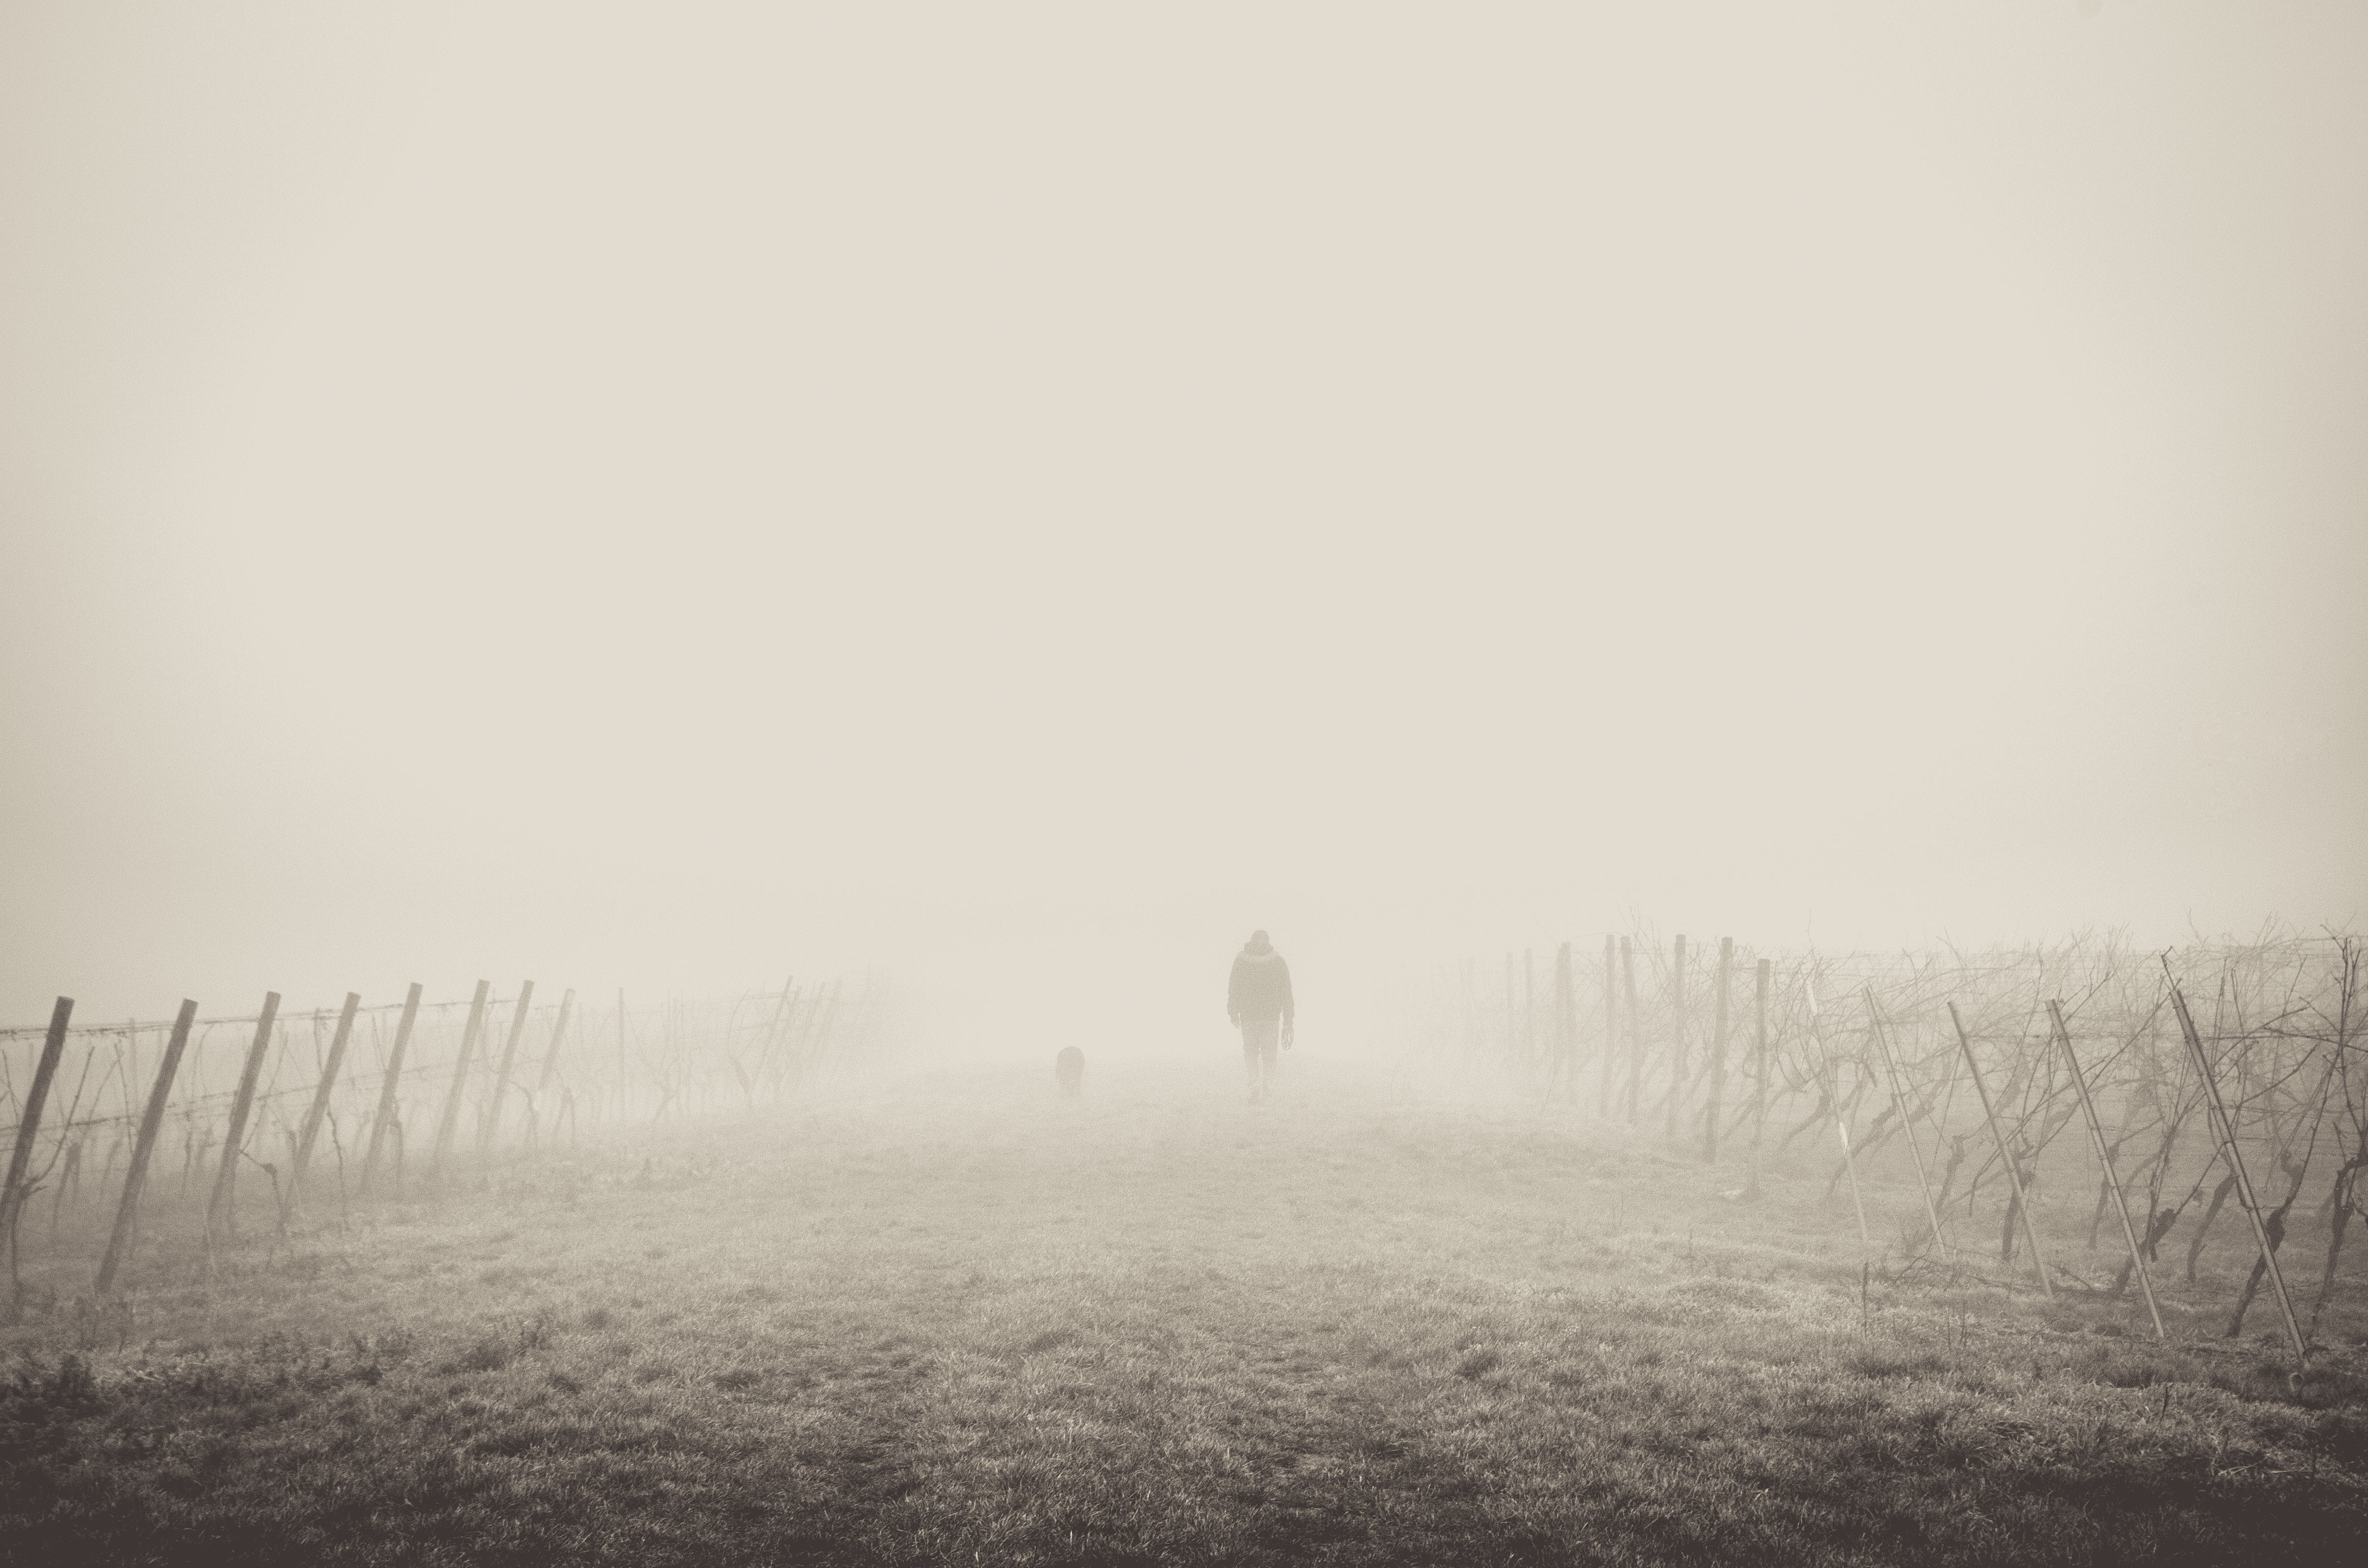
man, grass, walking, person, snow, winter, fence, fog, mist, sunlight, morning, dawn, atmosphere, foggy, weather, haze, monochrome, freezing, atmospheric phenomenon